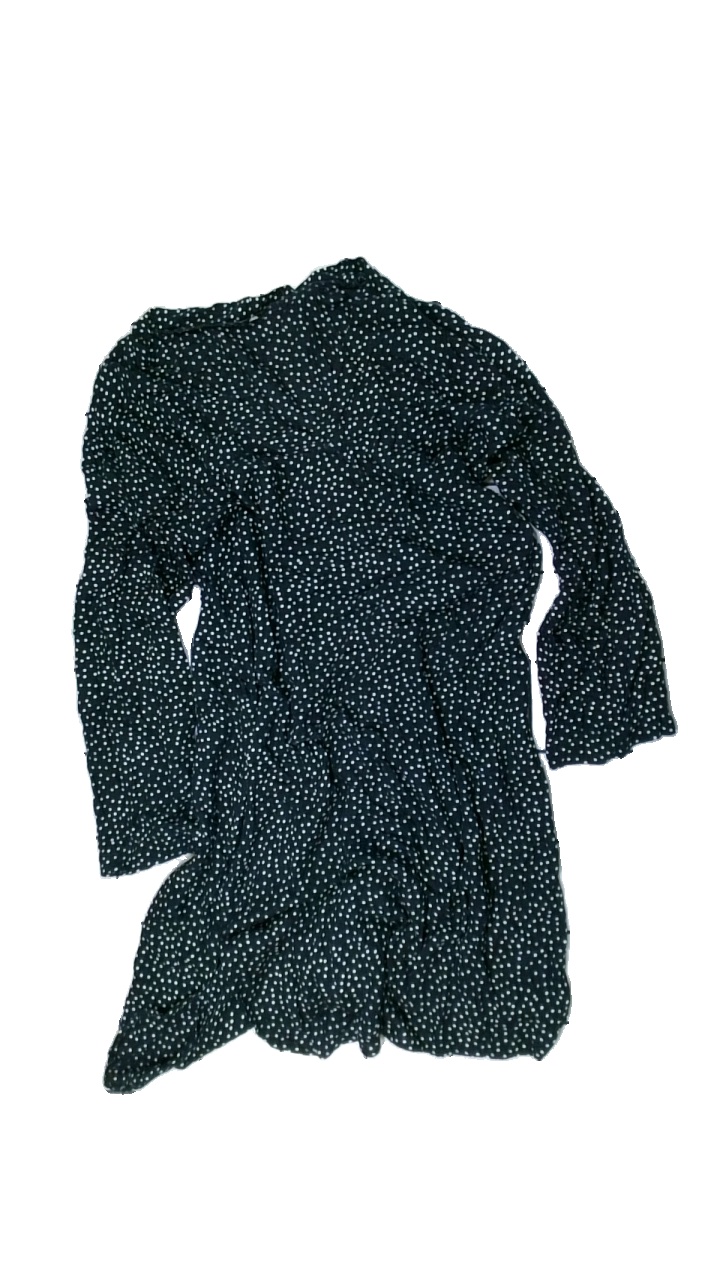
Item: Dress (Ladies)
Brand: Missing
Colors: Black, White
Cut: Regular, V-collar
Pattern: Dots
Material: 100% viscose
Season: All
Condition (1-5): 3
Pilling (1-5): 3
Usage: Export
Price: <50